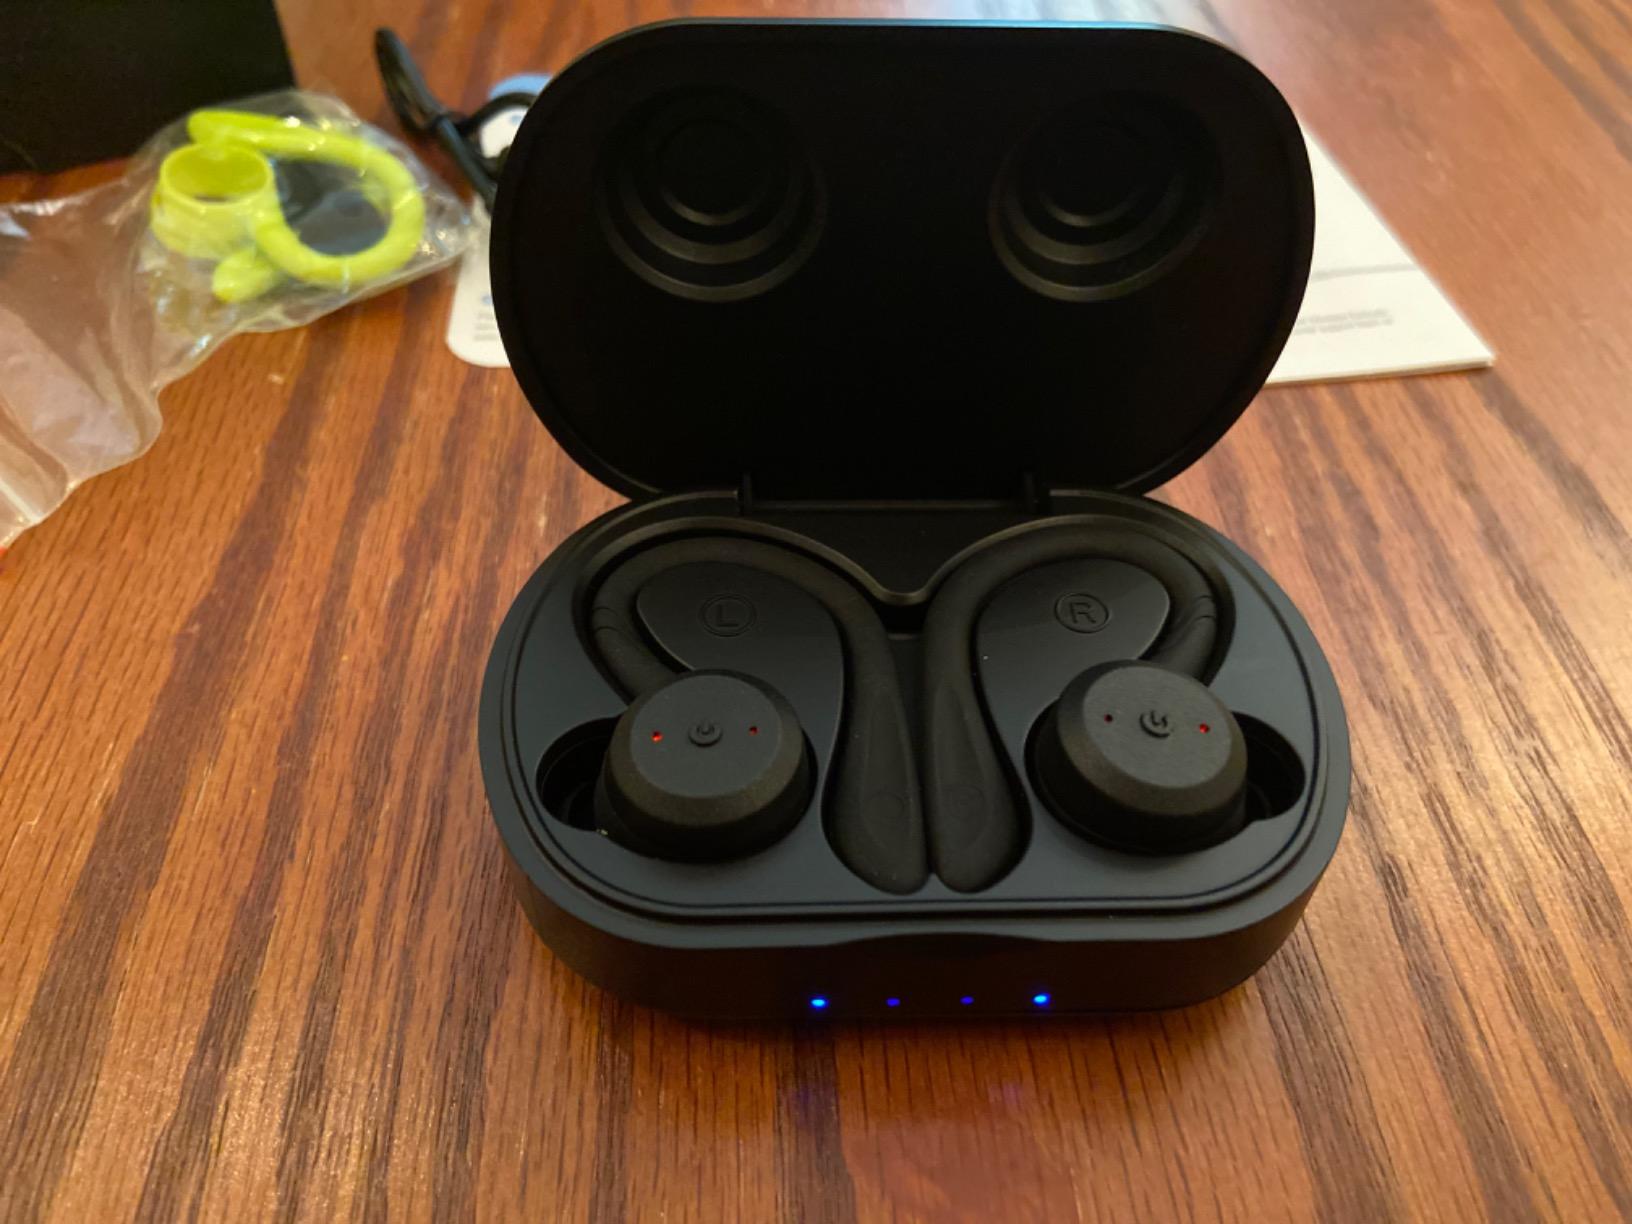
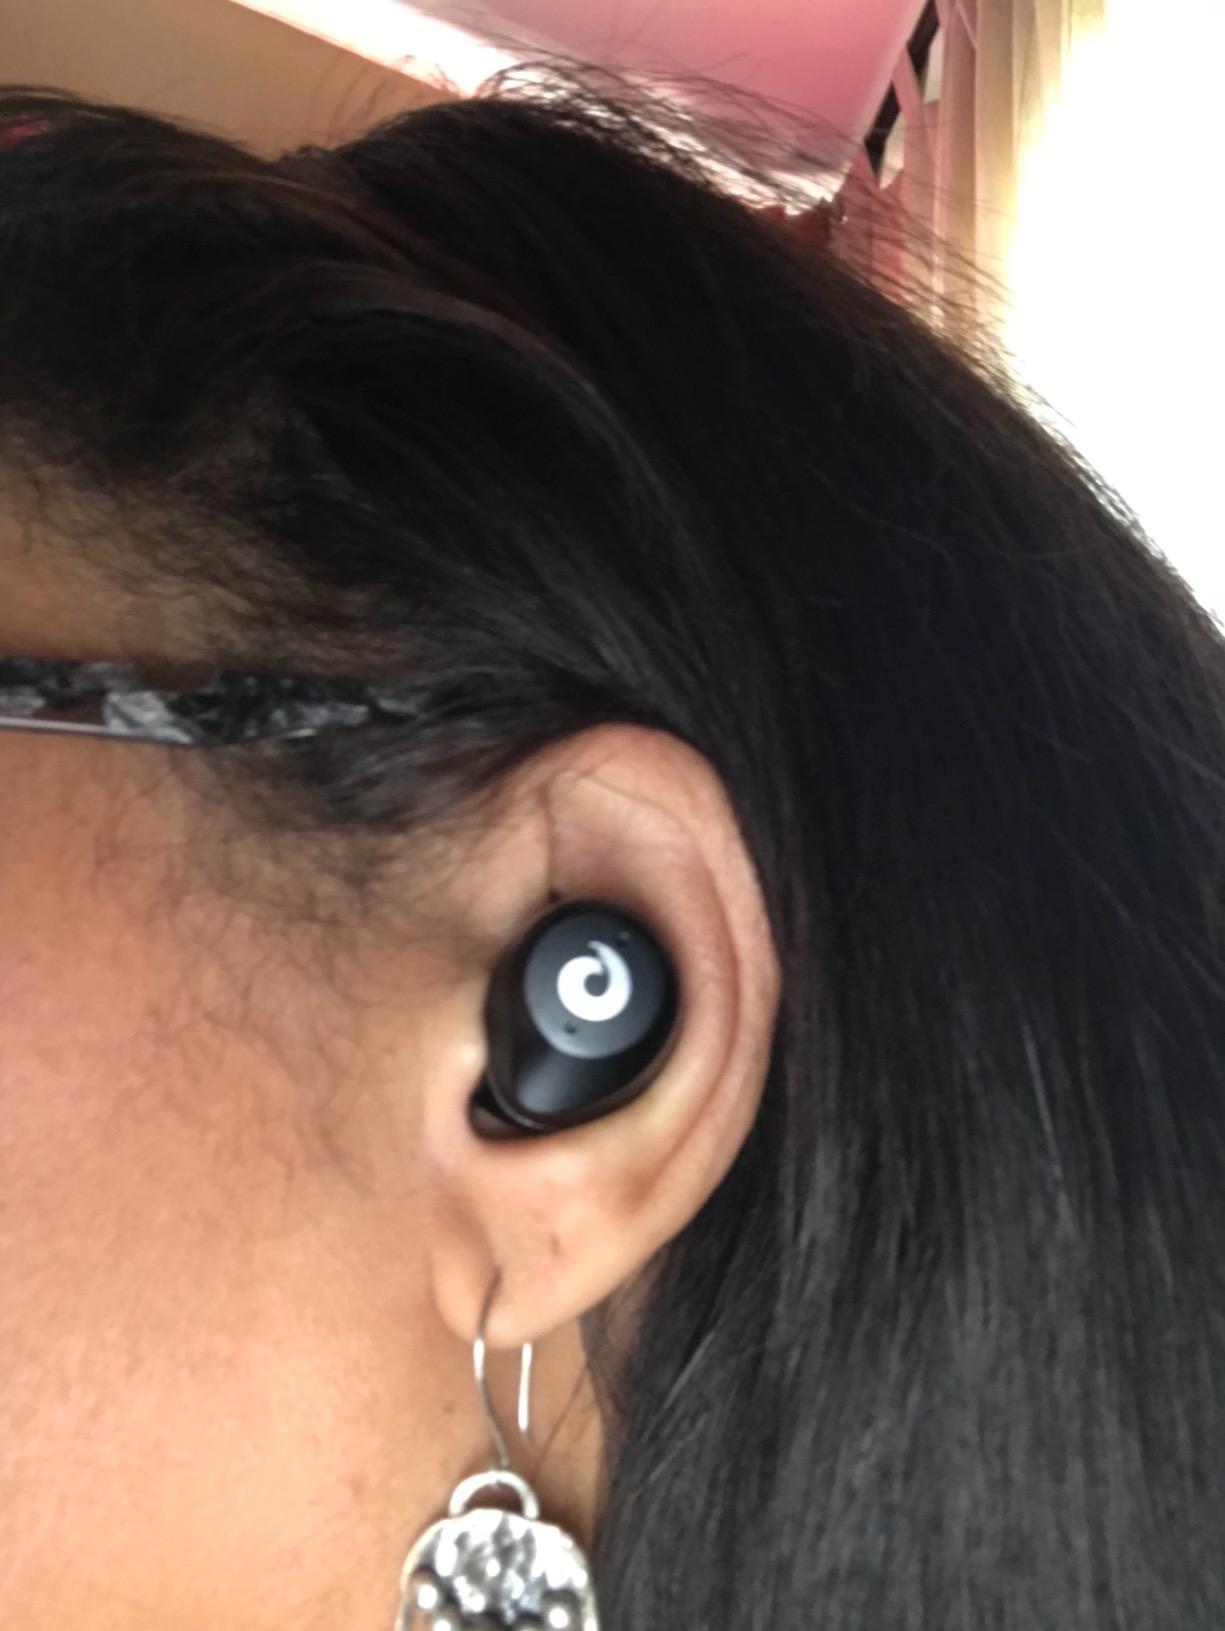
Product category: earbuds
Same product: no